Rangely, Colorado

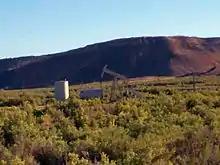
Oil well near Rangely, 2007

By 1949 there were 478 wells across 30 miles in the Weber formation. The peak rate of the area was 82,000 by 1956. Rangely's oil field was known as the Rangely Weber Sand Unit by 1998 and recovered more than 815 million barrels of oil, making it the largest field in the Rocky Mountain Region. This Region has 406 producing wells, 351 injection wells and produces about one third of Colorado's oil production coming out to a huge 20,000 barrels a day. The Weber Basin, has recovered an additional 12 million barrels of oil from the shallower Mancos Shale at depths less than 2000 feet. The Sand Unit is a unitized field so is owned by many, but only Chevron USA Production operates the field. Major oil companies, smaller independent oil companies, trust and individuals numbering almost 30 share the expenses and the benefits of the field today. The Unit provides jobs for approximately 300 individuals and makes up about 70 percent of the property tax revenue for Rio Blanco County.